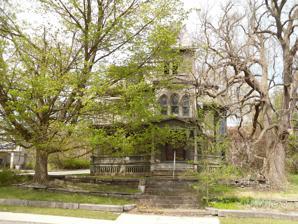
Building: Webster Wagner House
Country: United States of America
Year built: 1876
Historic house in New York, United States United States historic place Webster Wagner House U.S. National Register of Historic Places Webster Wagner House, April 2010 Show map of New York Show map of the United States Location E. Grand St., Palatine Bridge, New York Coordinates 42°54′39″N 74°34′10″W / 42.91083°N 74.56944°W / 42.91083; -74.56944 Area 1 acre (0.40 ha) Built 1876 Architect Horatio Nelson White NRHP reference No. 73001210 Added to NRHP March 7, 1973 Webster Wagner House was a historic home located at Palatine Bridge in Montgomery County, New York . It was built in 1876 and designed by architect Horatio Nelson White (1814–1892) as the home for railroad car magnate Webster Wagner (1817–1882).  It consisted of a 2 + 1 ⁄ 2 -story main block with a 2-story rear service wing.  It featured a 3-story entrance tower at the southeast corner. It was added to the National Register of Historic Places in 1973. The home was a victim of demolition by neglect . See also Rail Car Grand Isle : A preserved Wagner Palace car National Register of Historic Places listings in Montgomery County, New York References